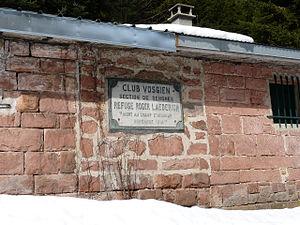
Refuge Roger Laederich, Moussey (Vosges)
Le col de Prayé est un col des Vosges. Situé à mi-chemin entre Rambervillers et Strasbourg, il mène au Donon.
Le Club vosgien est une société visant à promouvoir le tourisme pédestre dans les Vosges. Elle a été fondée le 31 octobre 1872 à Saverne, l'Alsace-Lorraine étant alors rattachée à l'Allemagne.